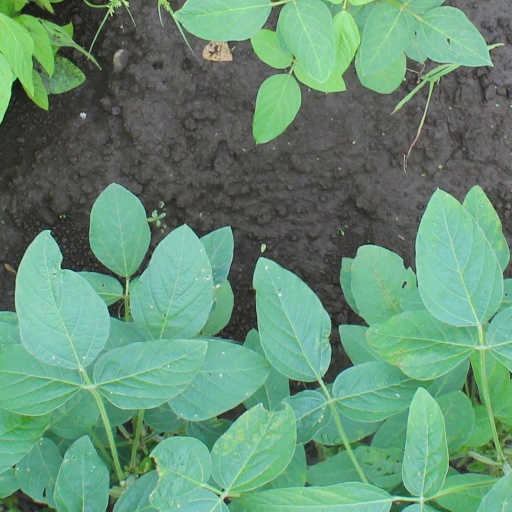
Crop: soybean